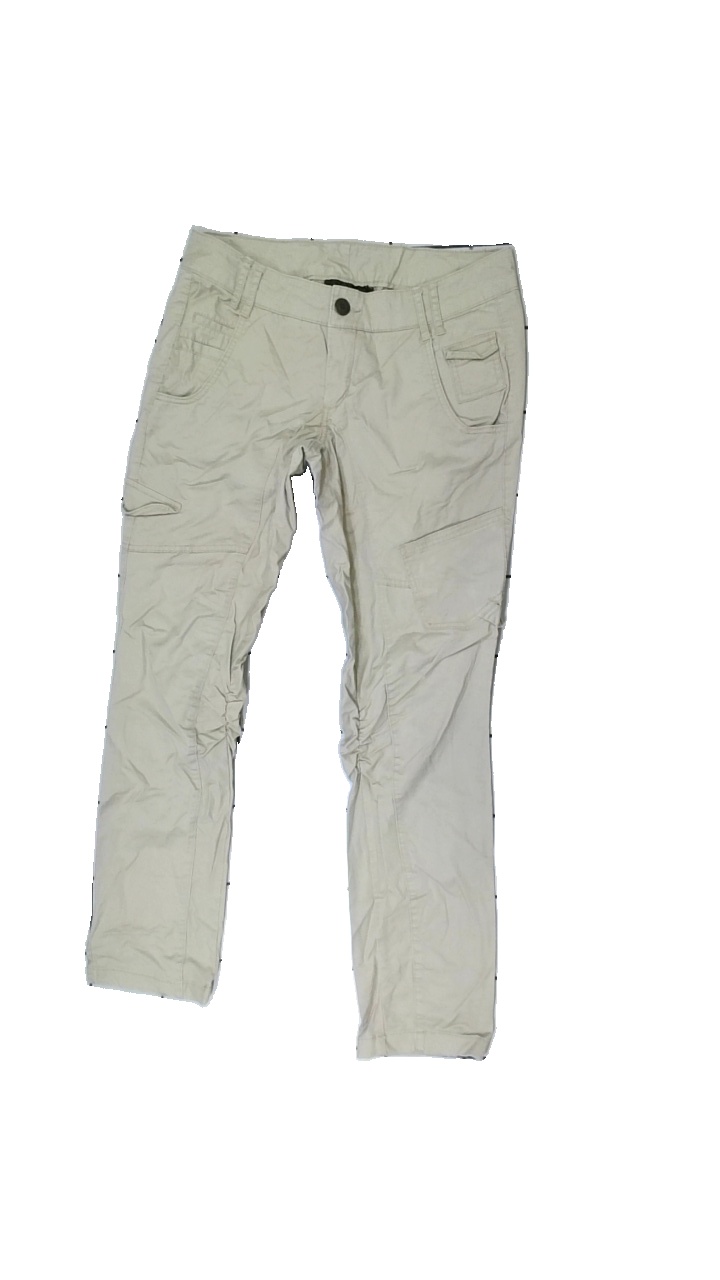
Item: Trousers (Ladies)
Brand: Kappahl
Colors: Beige
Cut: Regular
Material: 100% Cotton
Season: All
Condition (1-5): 5
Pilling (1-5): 5
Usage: Reuse
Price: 50-100